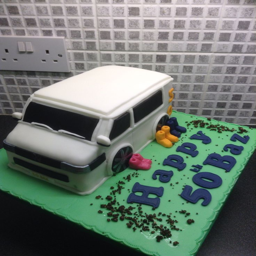
type of dish for those weekends away .